4-4-0

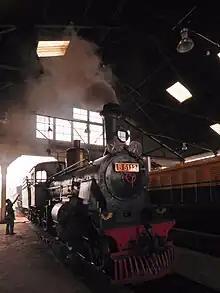
B51 12 is preparing for steam

As the 1840s progressed, the design of the 4-4-0 changed little, but the dimensions of a typical example of this type increased. The boiler was lengthened, drivers grew in diameter and the firegrate was increased in area. Early were short enough that it was most practical to connect the pistons to the rear drivers, but as the boiler was lengthened, the connecting rods were more frequently connected to the front drivers.